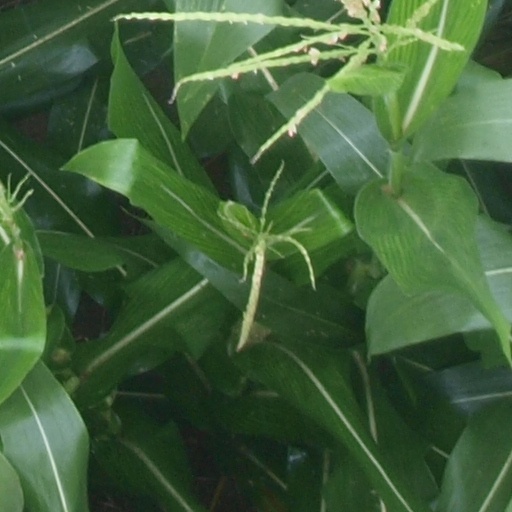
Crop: maize; corn